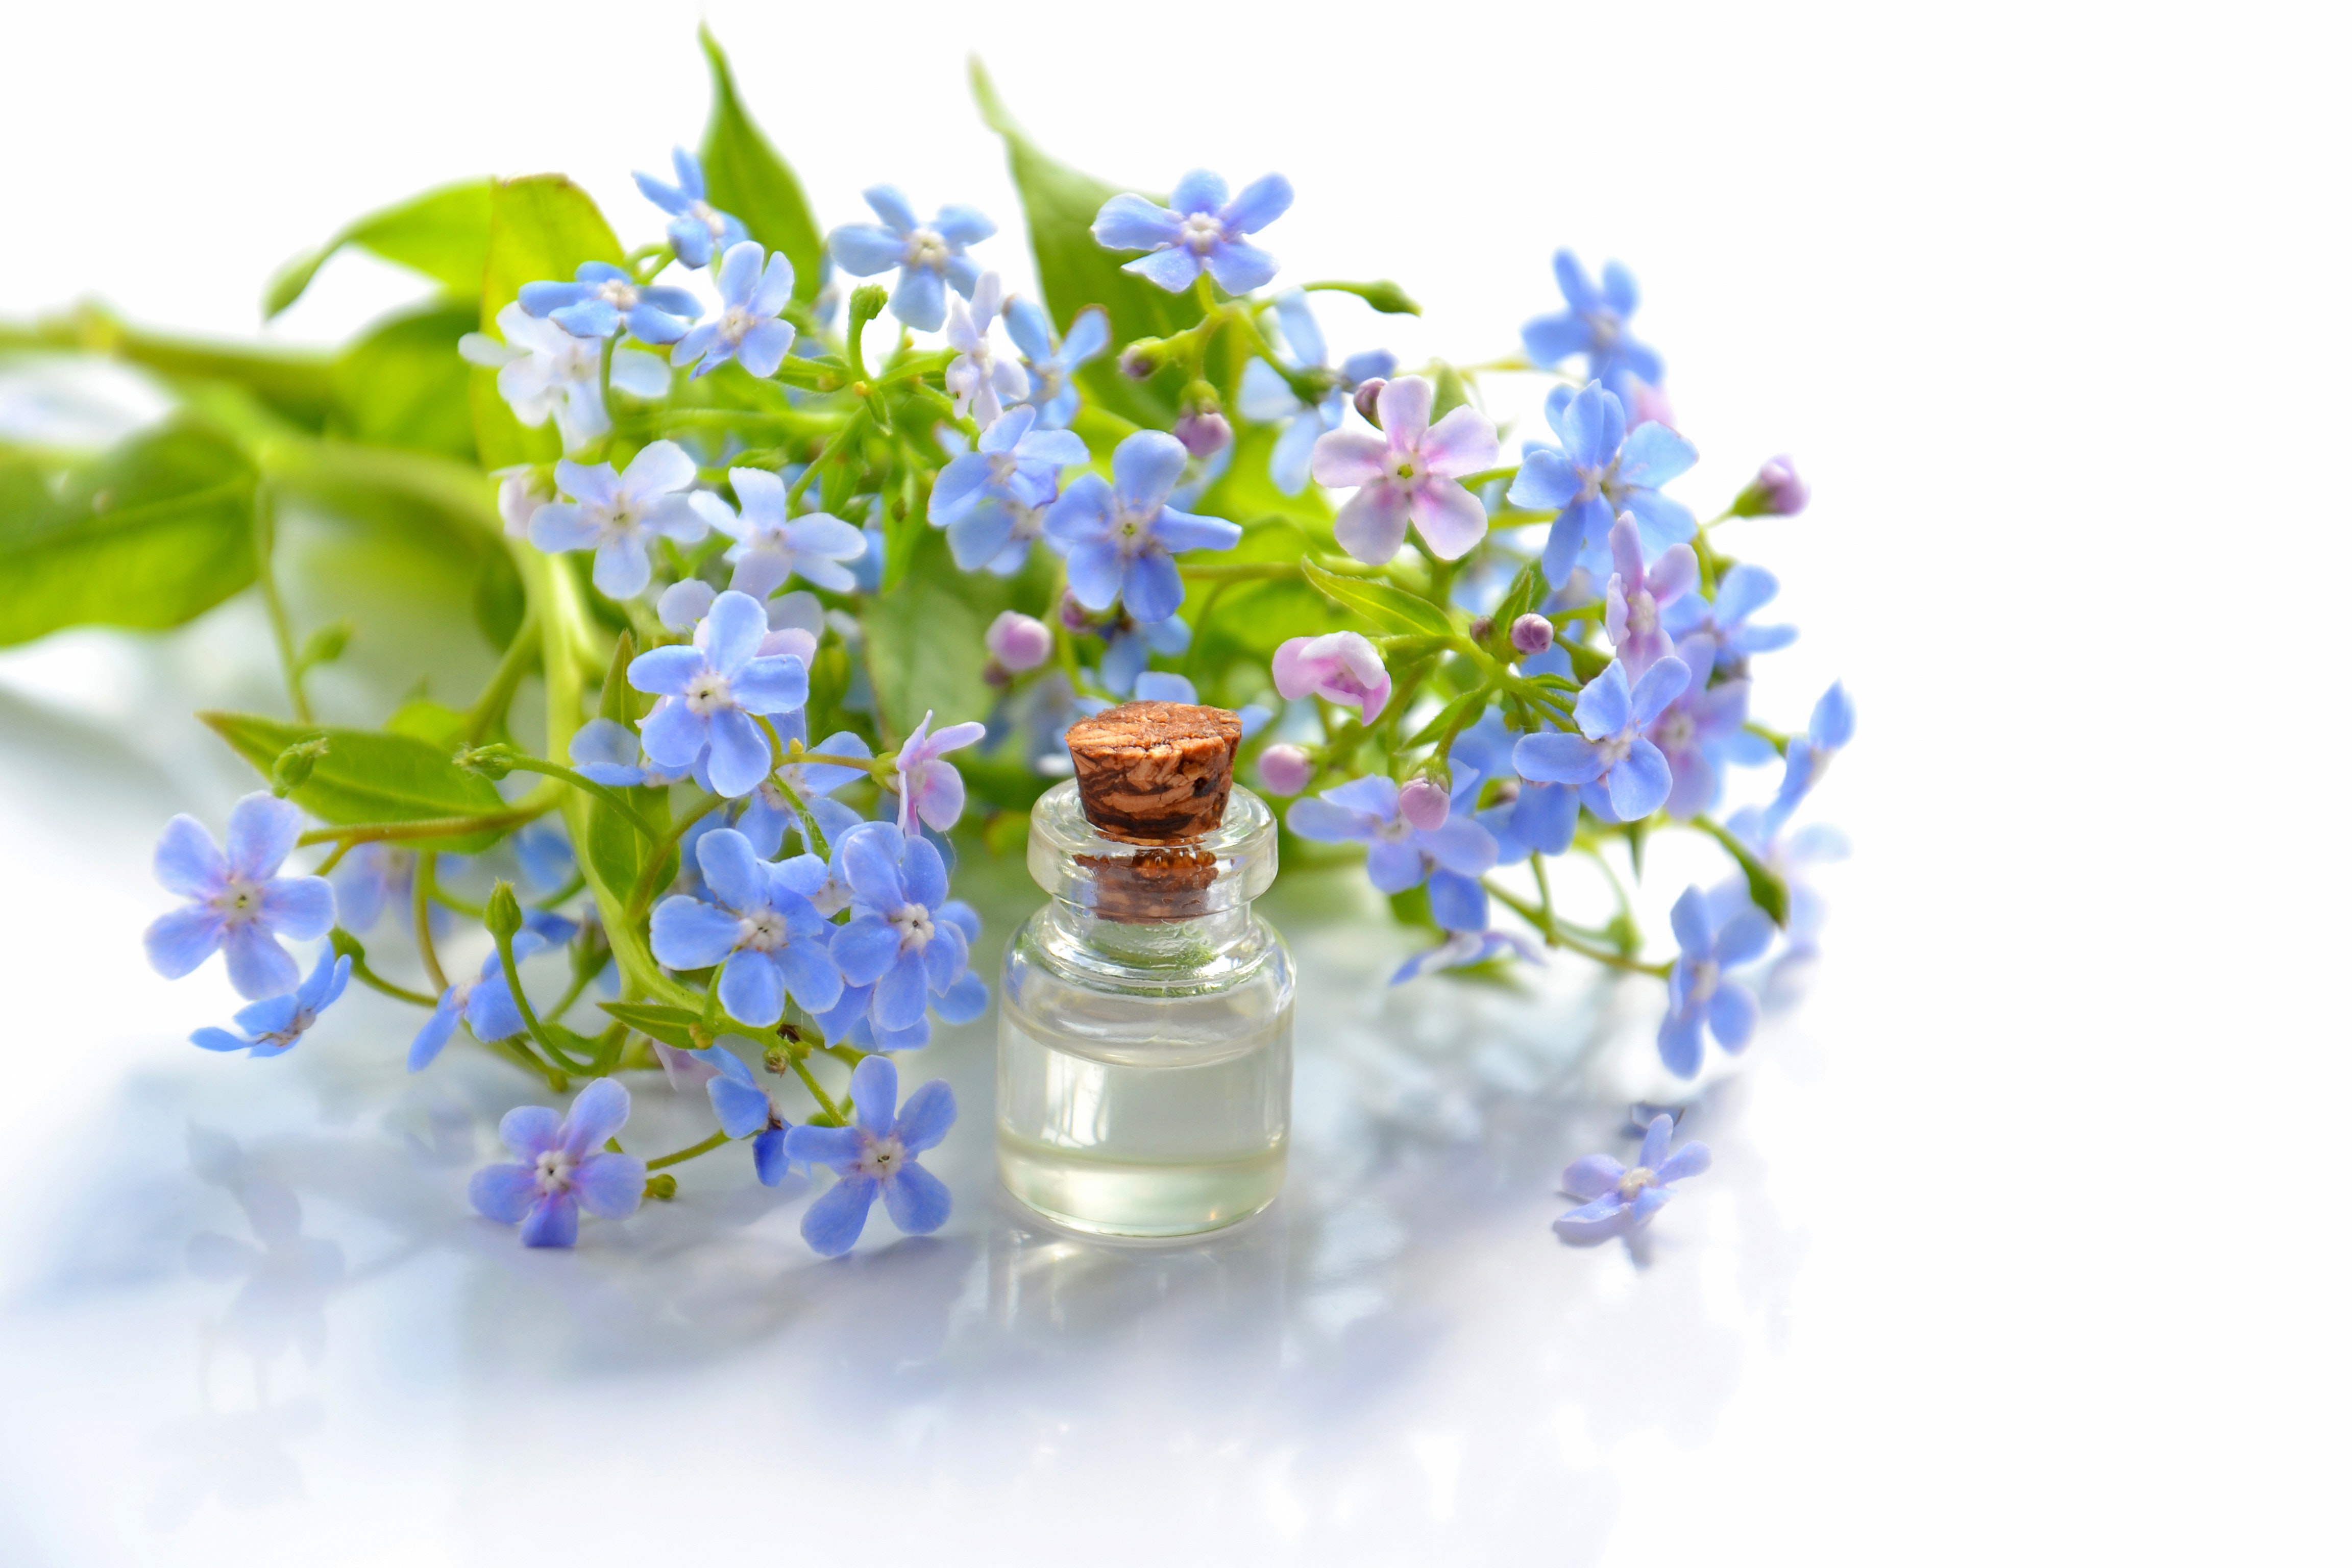
blue, flower, plant, lavender, flowering plant, borage family, still life, delphinium, forget me not, cut flowers, wildflower, gentiana